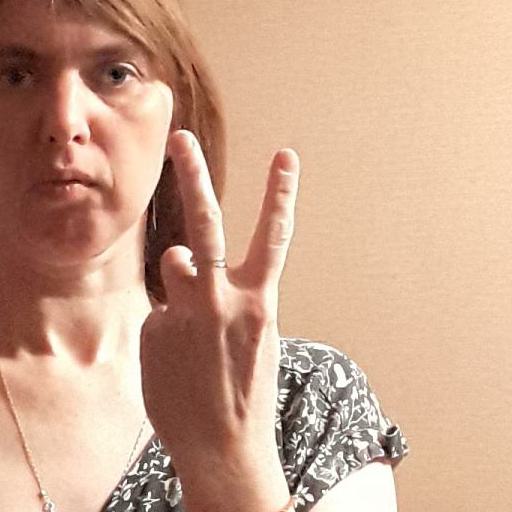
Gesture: peace_inverted